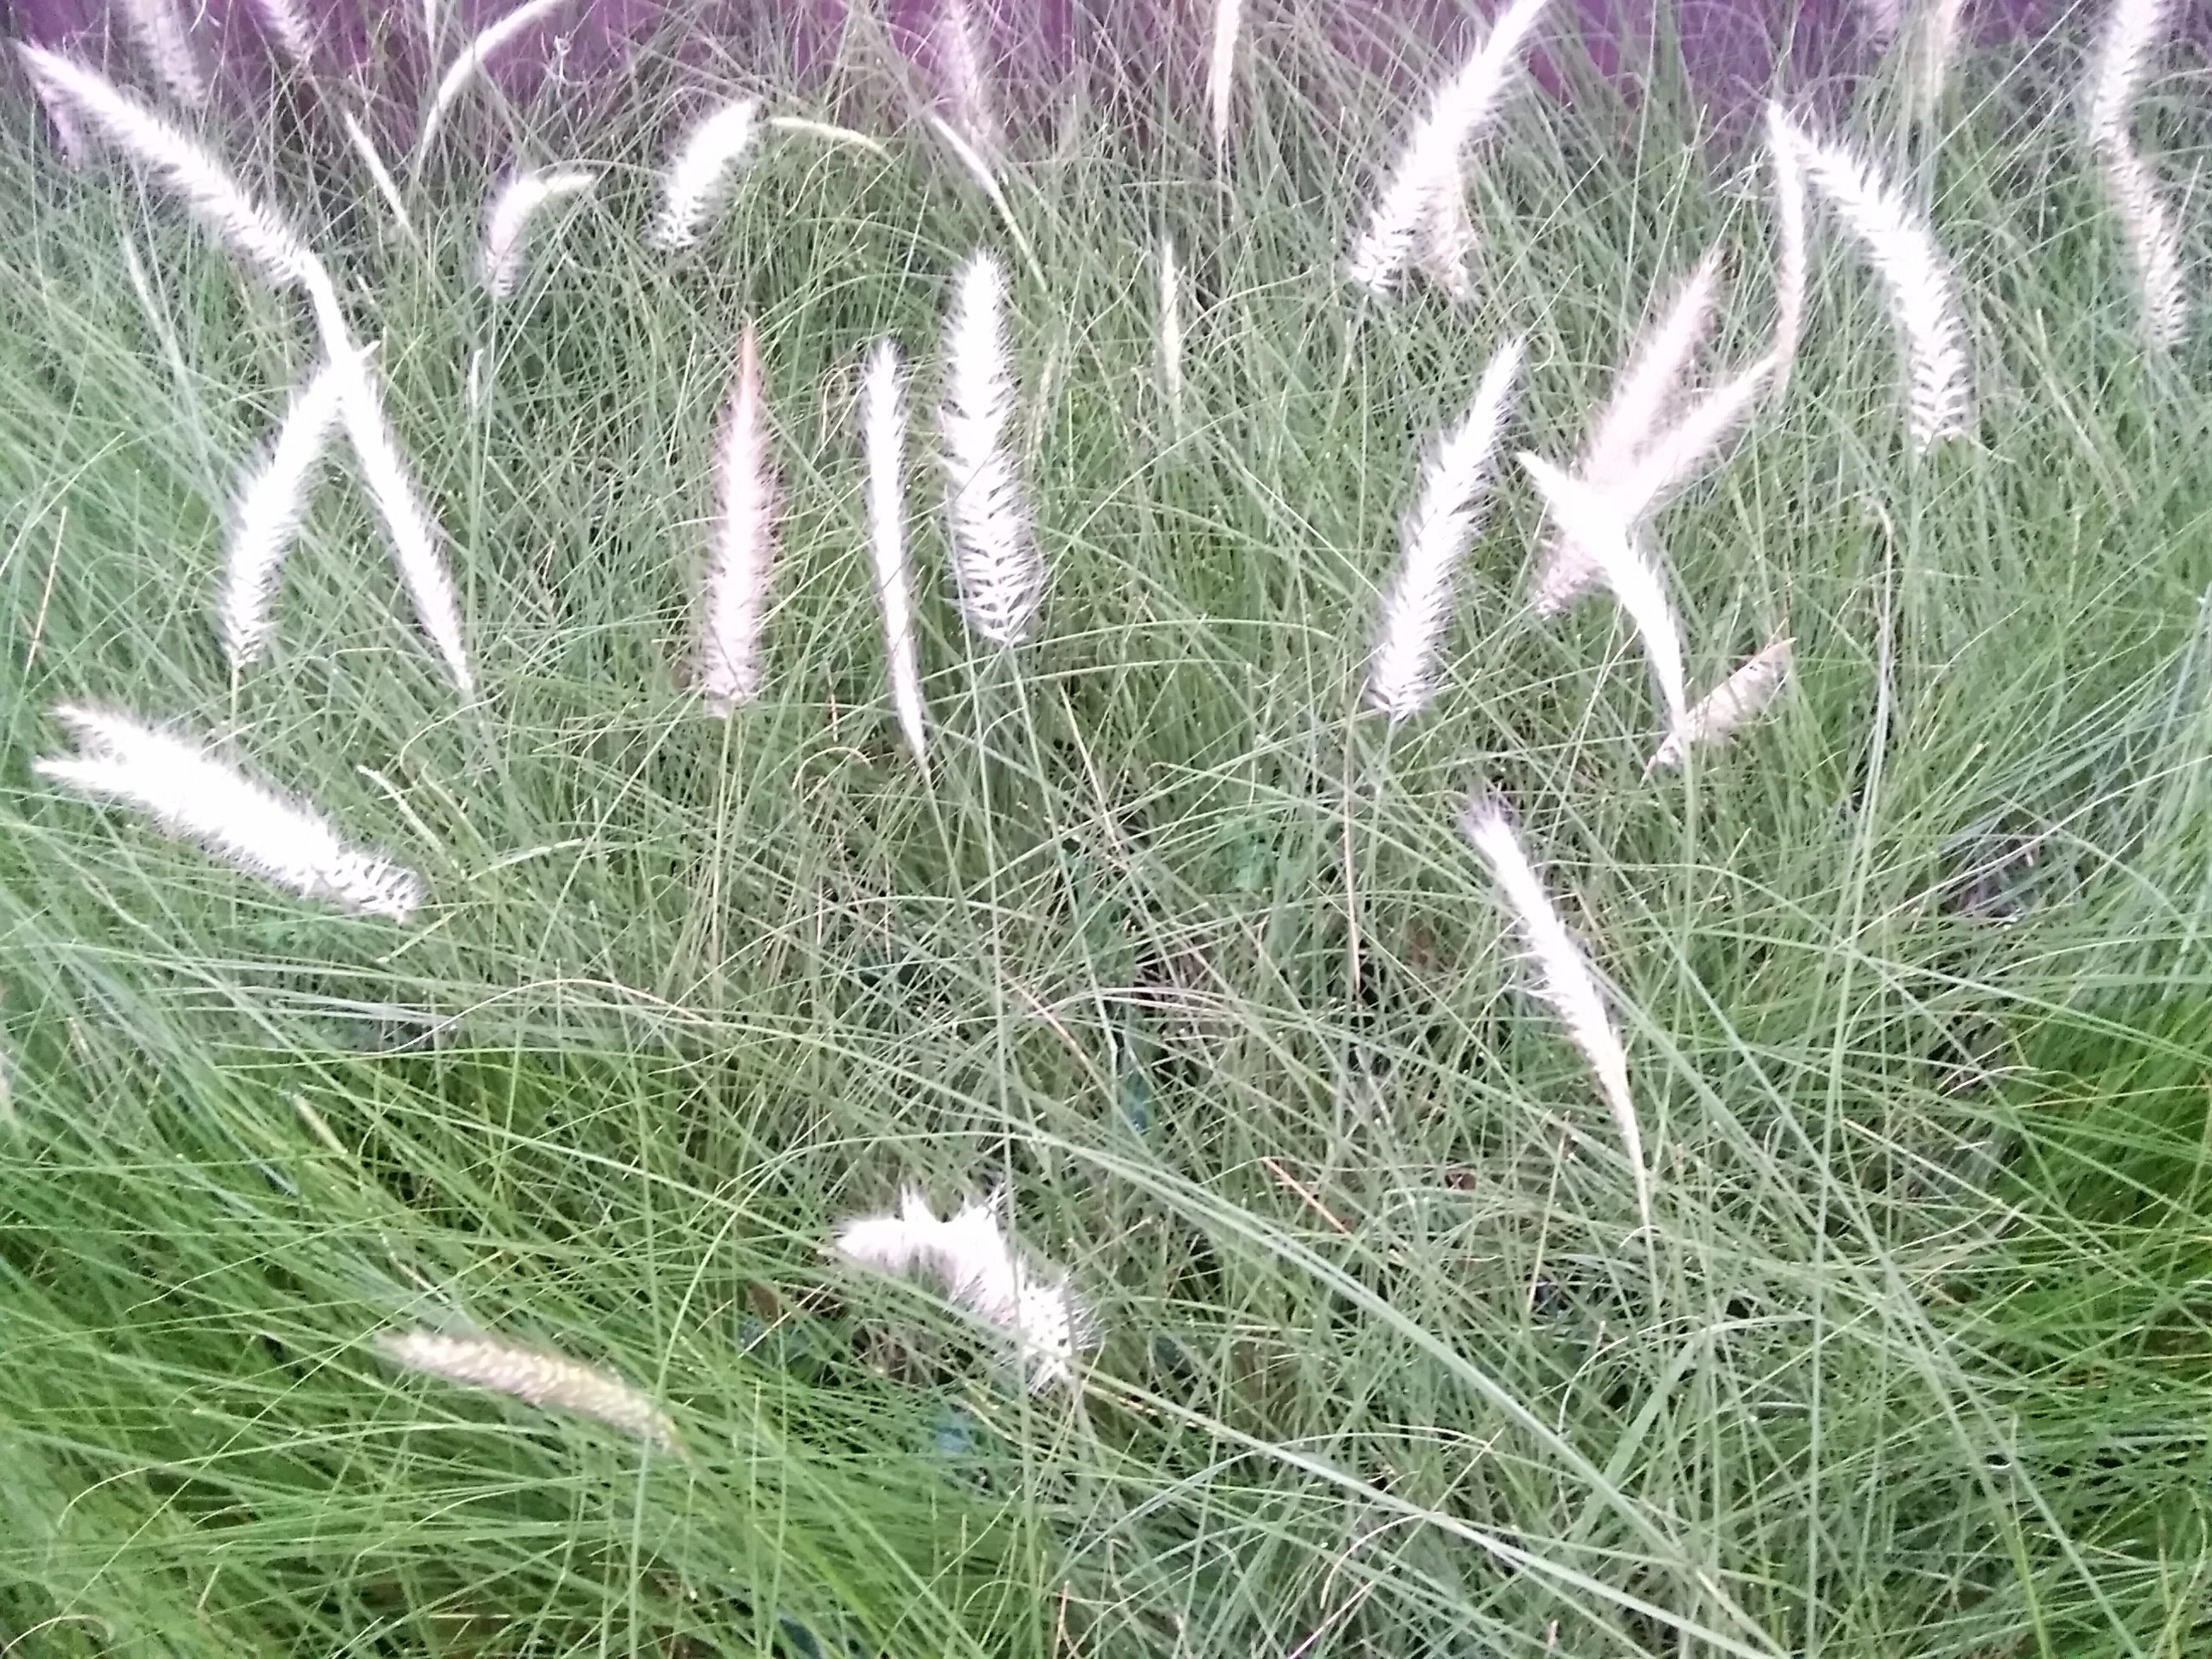
grass, plants, bush, land, green, landscape, white, flowers, plant, grass family, phragmites, chrysopogon zizanioides, Elymus repens, sedge family, perennial plant